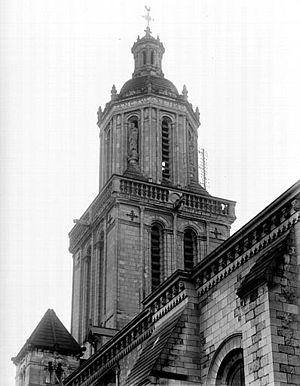
Clocher de l'Église de la Trinité d'Angers par Lefèvre-Pontalis.
L'église de la Trinité d'Angers est un édifice religieux situé à Angers, en Maine-et-Loire, classé aux monuments historiques en 1840.